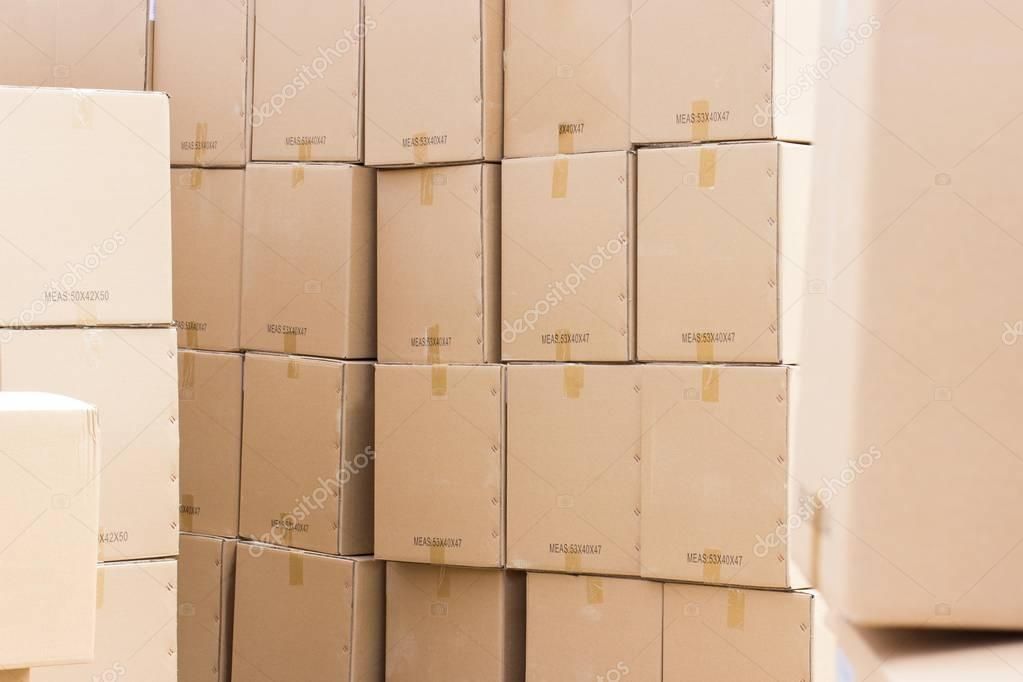
Label: cardboard